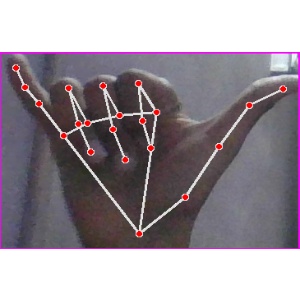
अक्षर: य